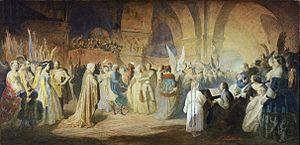
Frédéric François Chopin est un compositeur et pianiste virtuose d'ascendance franco-polonaise, né en 1810 à Żelazowa Wola, sur le territoire du duché de Varsovie, et mort en 1849 à Paris.
La polonaise est une danse lente et solennelle à trois temps. À certains égards, elle fait penser à la pavane du XVIᵉ siècle.
L’hôtel Lambert est un hôtel particulier situé dans l’île Saint-Louis, au nᵒ 2 de la rue Saint-Louis-en-l’Île dans le 4ᵉ arrondissement de Paris.